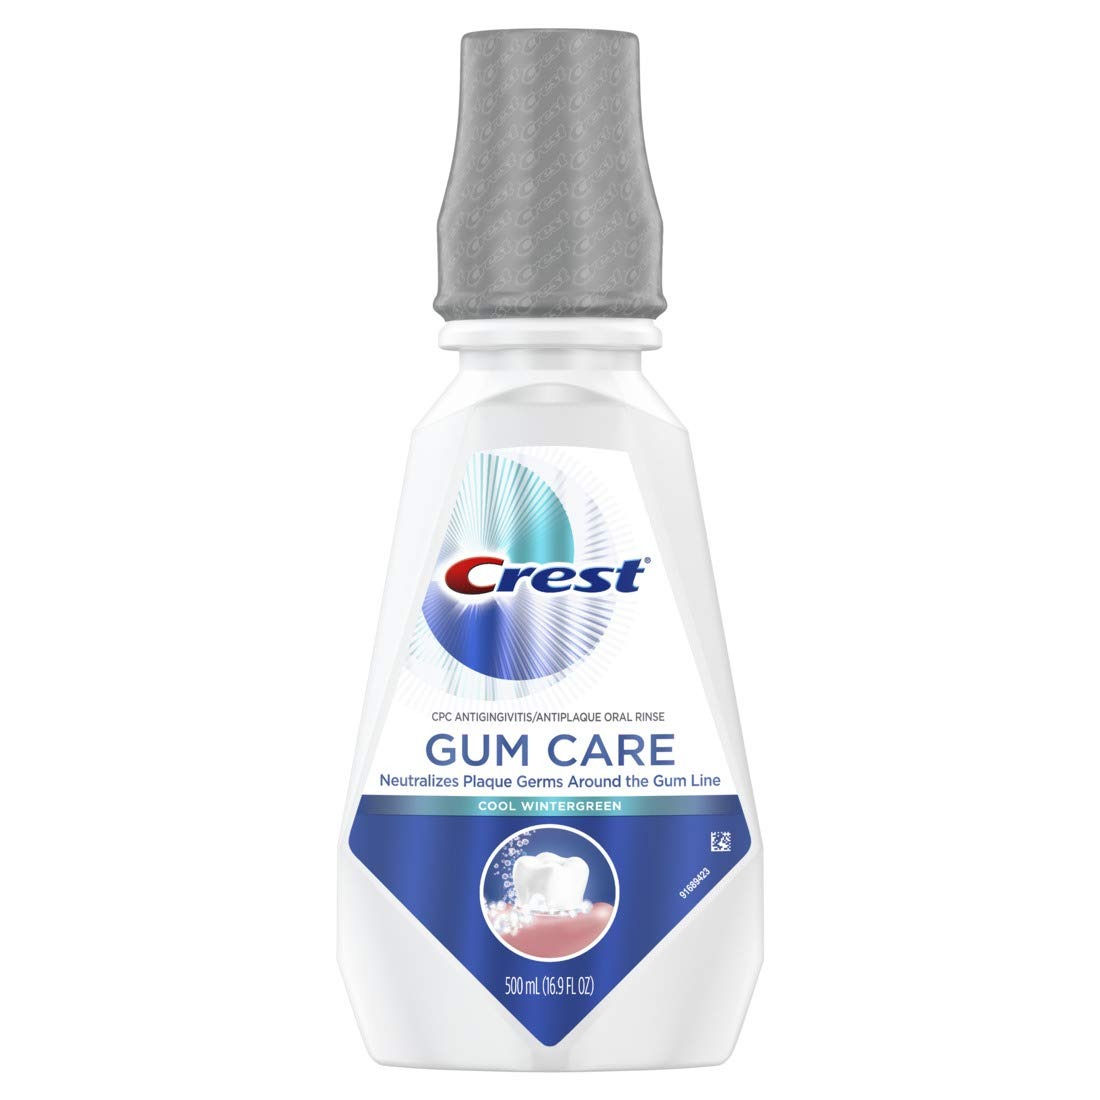
Item Name: Crest Gum Care Mouthwash, Cool Wintergreen, 16.9 fl oz
Bullet Point 1: Neutralizes plaque germs around the gum line
Bullet Point 2: Reduces early signs of gum disease, including bleeding gums
Bullet Point 3: Kills bacteria that cause plaque, gingivitis, and bad breath
Bullet Point 4: Alcohol Free Mouthwash
Bullet Point 5: Cool wintergreen flavor leaves breath refreshed
Value: 16.9
Unit: Fl Oz

Price: 7.075